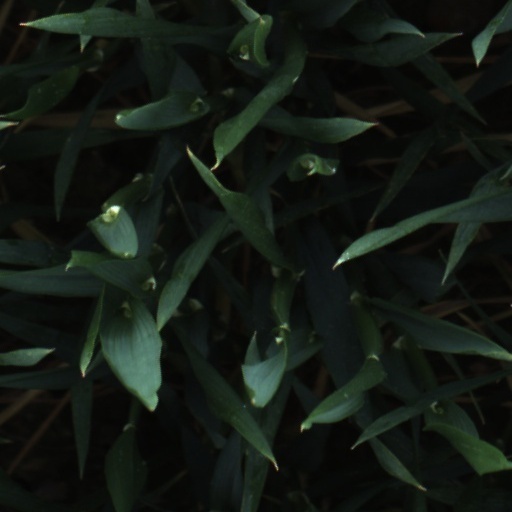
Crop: wheat